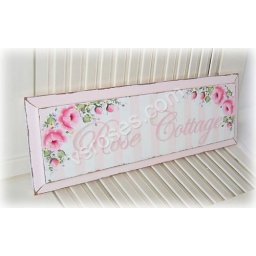
hp roses rose cottage sign by vsroses